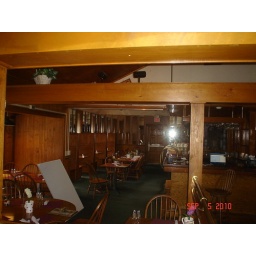
hard right dinning in front and along wall in bar are. bar on right about 4 feet past post